Lawn aerator

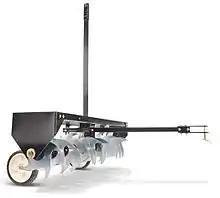
Curved spike aerator

A spike aerator creates holes in the ground by pushing the soil sideways as wedge-shaped spikes penetrate the soil. Since there is no soil removed from the ground, watering will cause the compacted soil around the holes to expand and close. A core/plug aerator removes soil from the ground and leaves the core on the turf. This reduces compaction in the soil, and the holes can stay open for a long time allowing air, fertilisers, and water to reach the roots. Core aeration is suitable for heavy clay soils, and spike aeration is more suited to sandy or loamy soils.